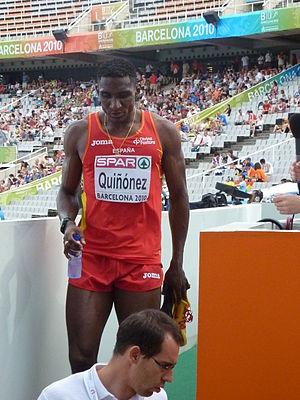
Jackson Amadeo Quiñónez Vernaza est un athlète espagnol, d'origine équatorienne, spécialiste du 110 mètres haies. Il change de nationalité le 27 octobre 2005. Il mesure 1,90 m pour 91 kg.